Frederick Coneybeer

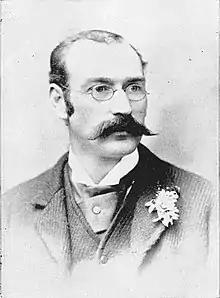

Frederick William Coneybeer (27 September 1859 – 30 May 1950) was an Australian politician. He was a member of the South Australian House of Assembly from 1893 to 1921 and from 1924 to 1930, representing the electorates of East Torrens (1893–1902, 1915–1921, 1924–1930) and Torrens (1902–1915).